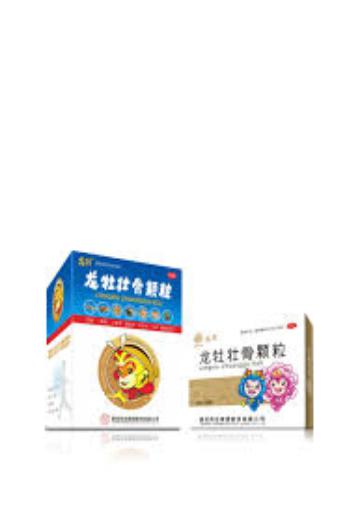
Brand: longmu-1
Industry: Medical